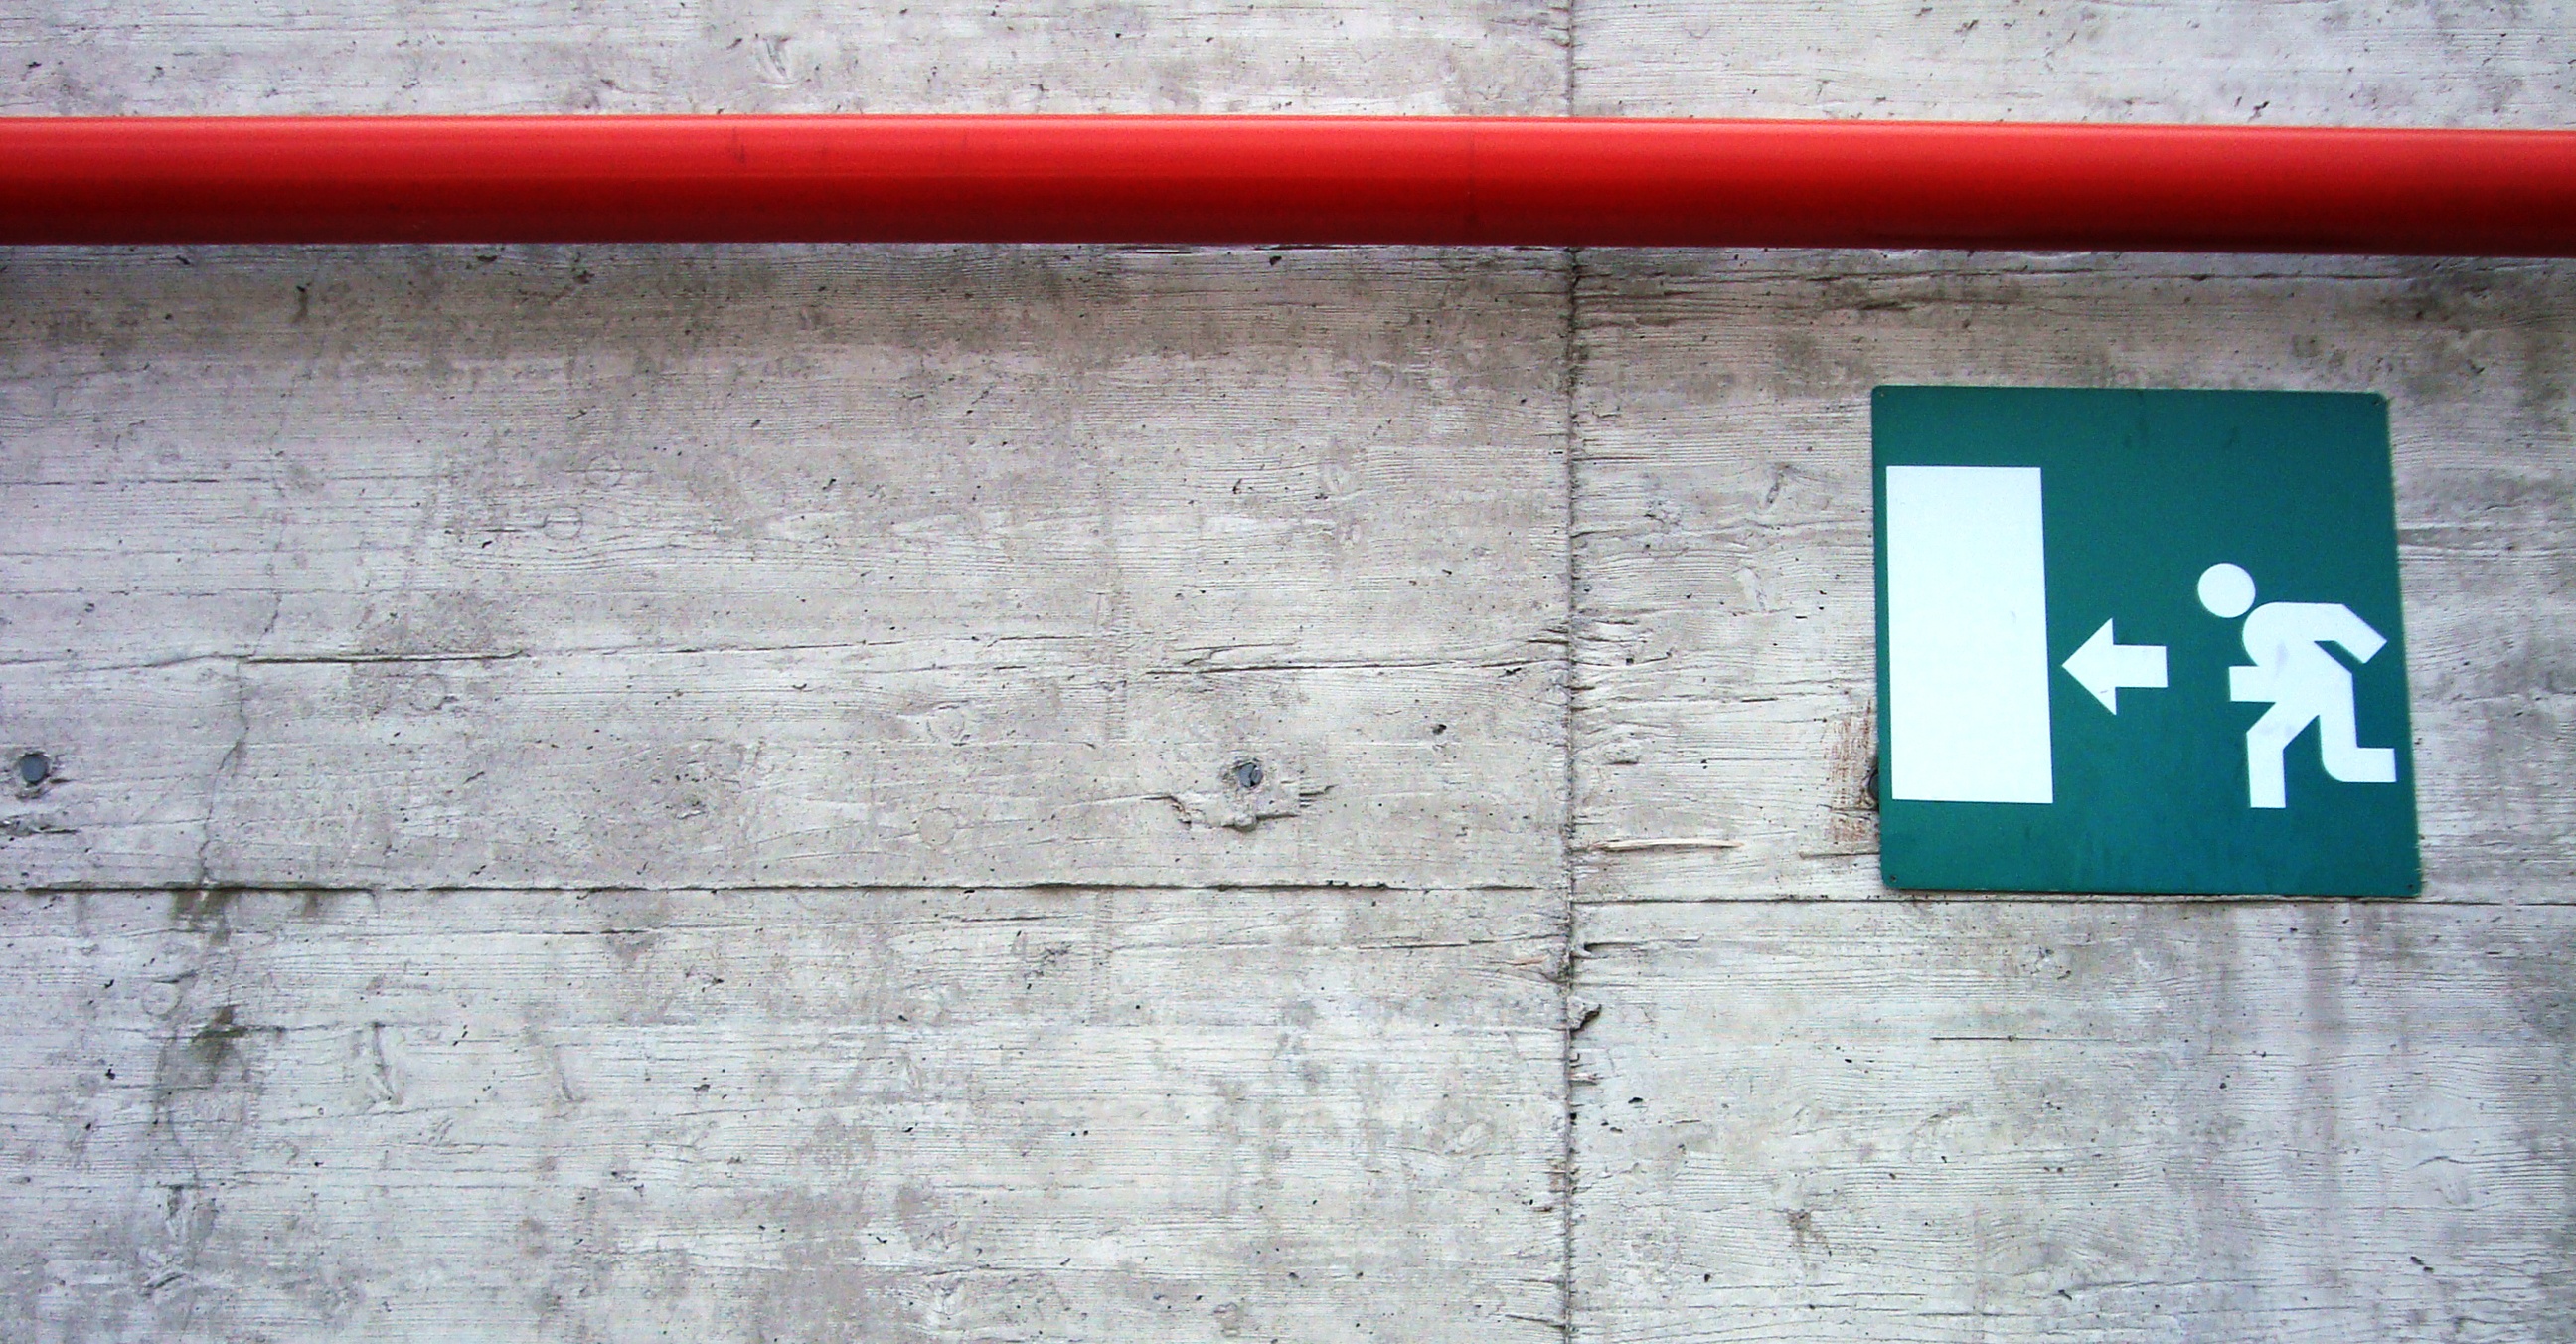
escape, number, wall, sign, green, red, exit, color, blue, street sign, signage, arrow, shape, emergency, red line